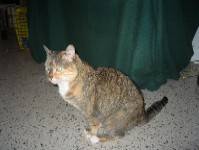
Label: cat